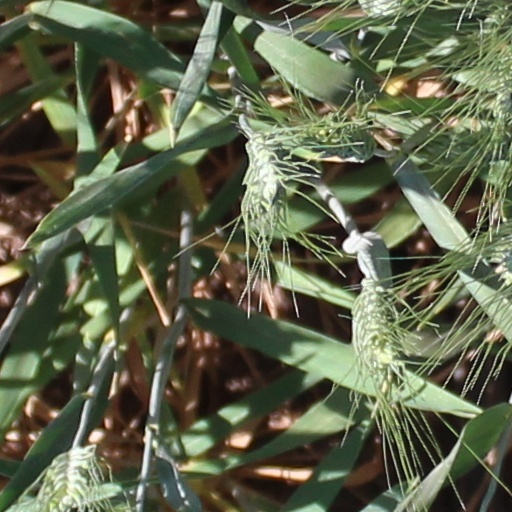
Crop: wheat